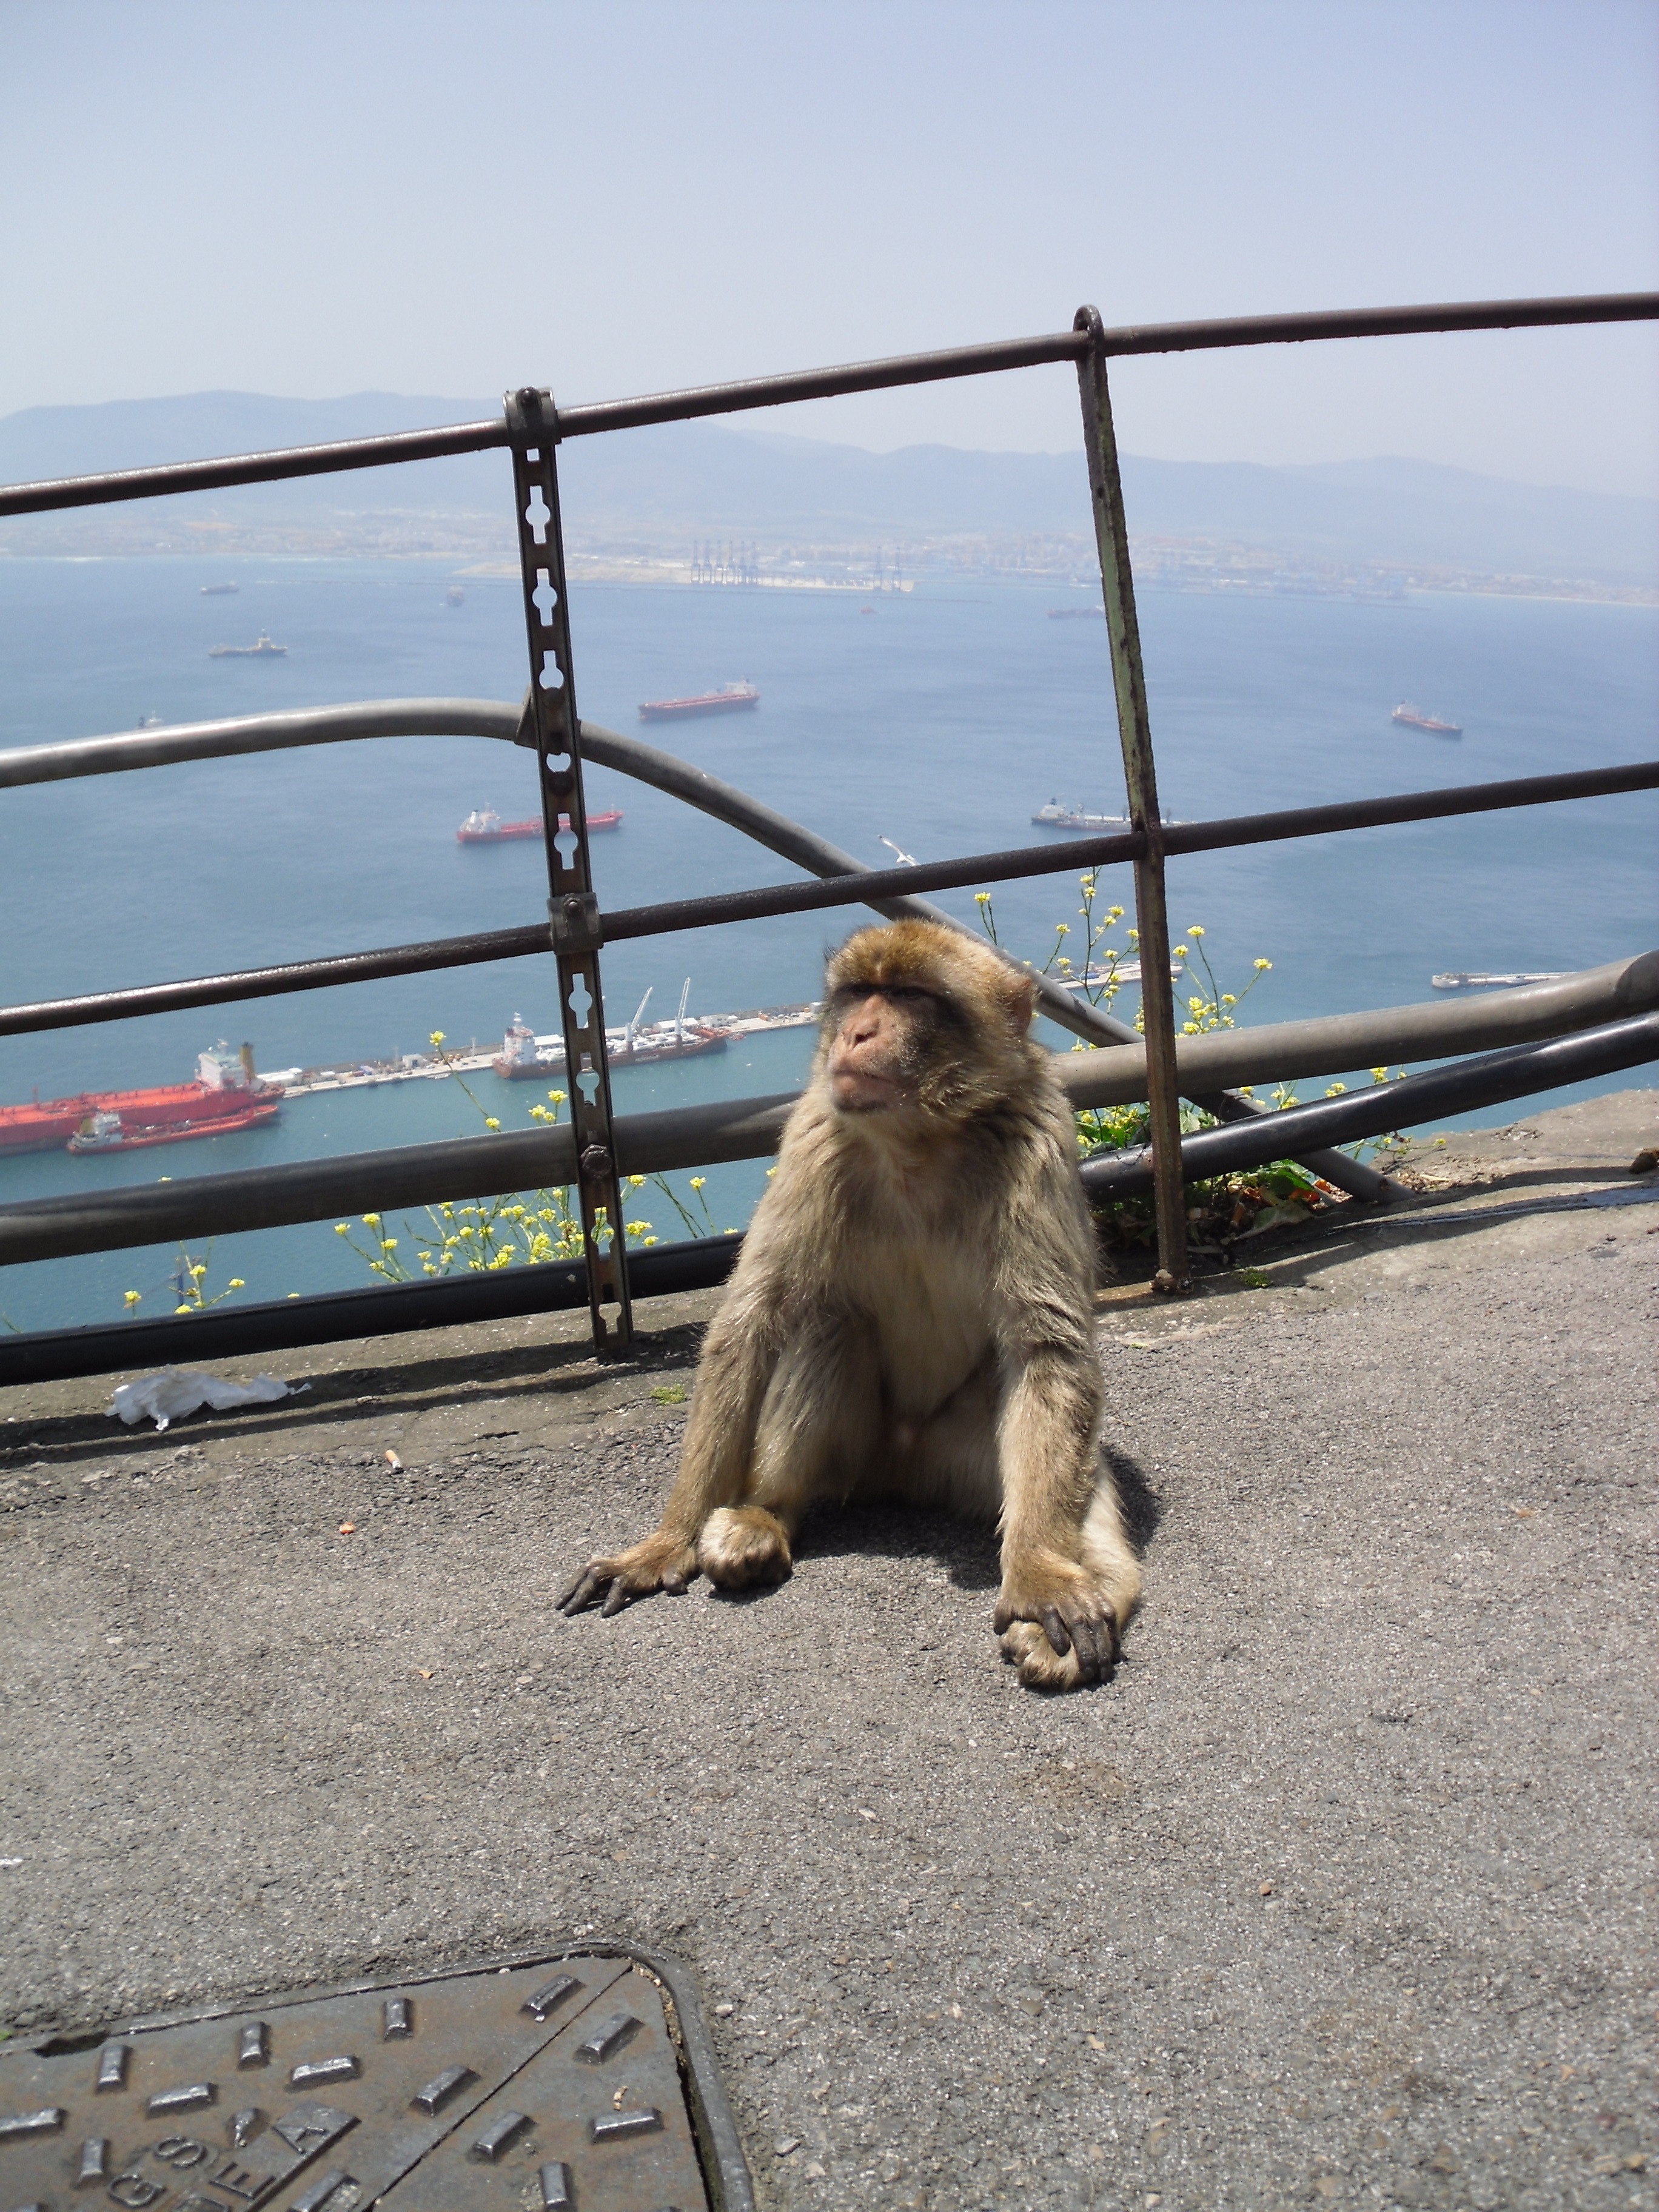
animal, mammal, monkey, primate, gibraltar, england, spain, vertebrate, macaque, barbary ape